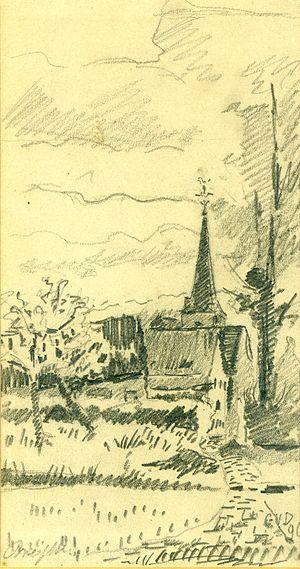
Meise, anciennement Meysse, est une commune néerlandophone de Belgique située en Région flamande, dans la province du Brabant flamand. Elle est limitrophe des communes de Grimbergen, Kapelle-op-den-Bos, Londerzeel, Merchtem et Wemmel.